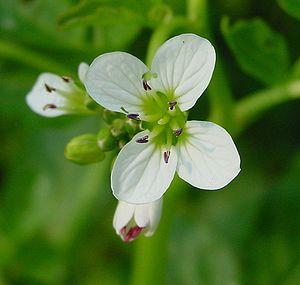
La Cardamine amère est une plante herbacée de la famille des Brassicacées.